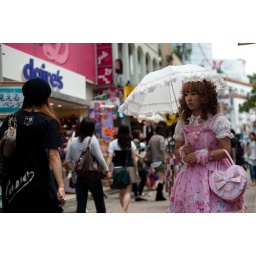
A girl in Gothic Lolita dress walks through Tokyo's famous Harajuku district